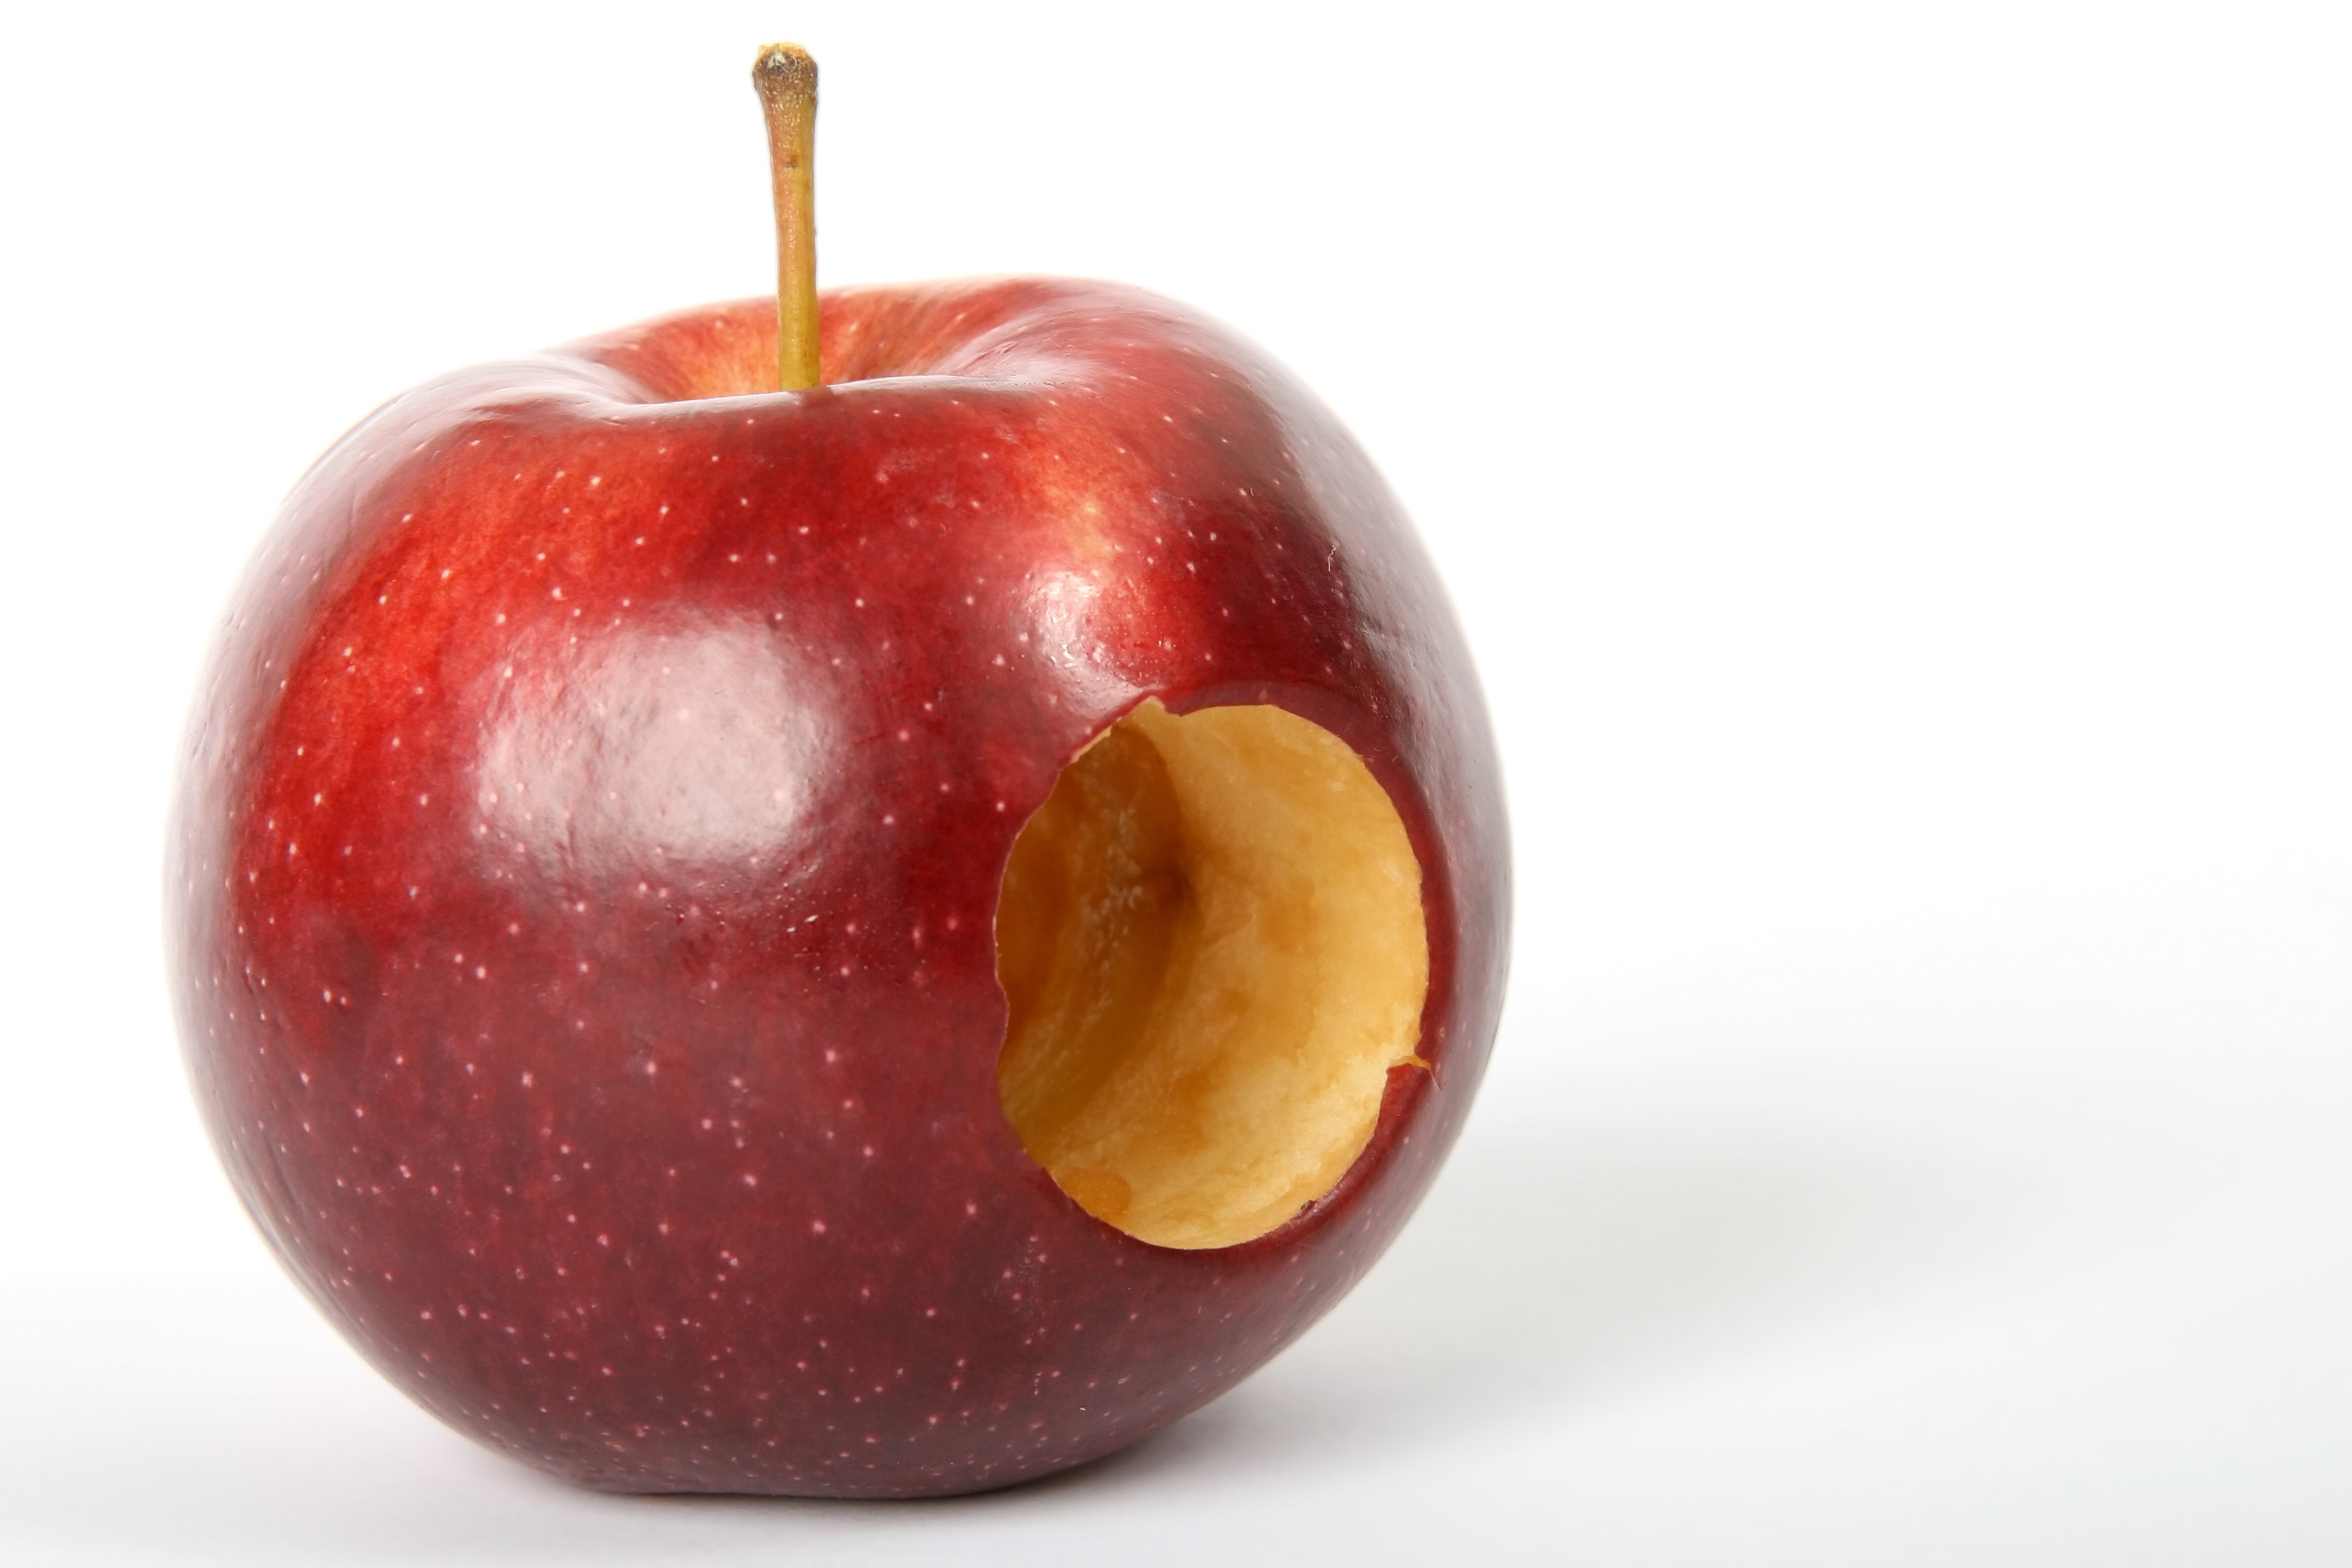
natural foods, fruit, apple, food, European plum, superfood, plant, accessory fruit, still life photography, tree, produce, mcintosh, seedless fruit, drupe, local food, rose family